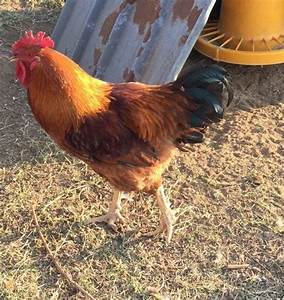
Label: gallina